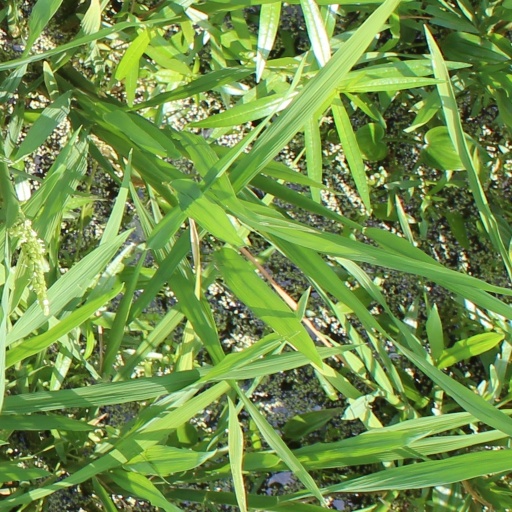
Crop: rice